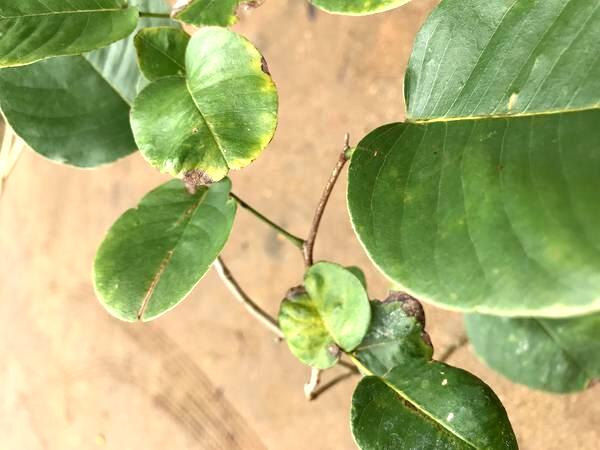
Plant: Raktachandini